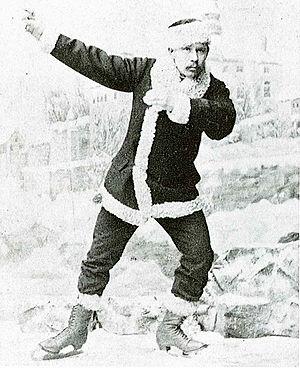
Axel Paulsen, né à Kristiana le 18 juillet 1855 et mort le 9 février 1938, est un patineur norvégien, connu principalement pour une figure qu'il inventa, soit l'axel.
Axel est un prénom masculin, dont la forme féminine est Axelle, fêté le 21 mars.